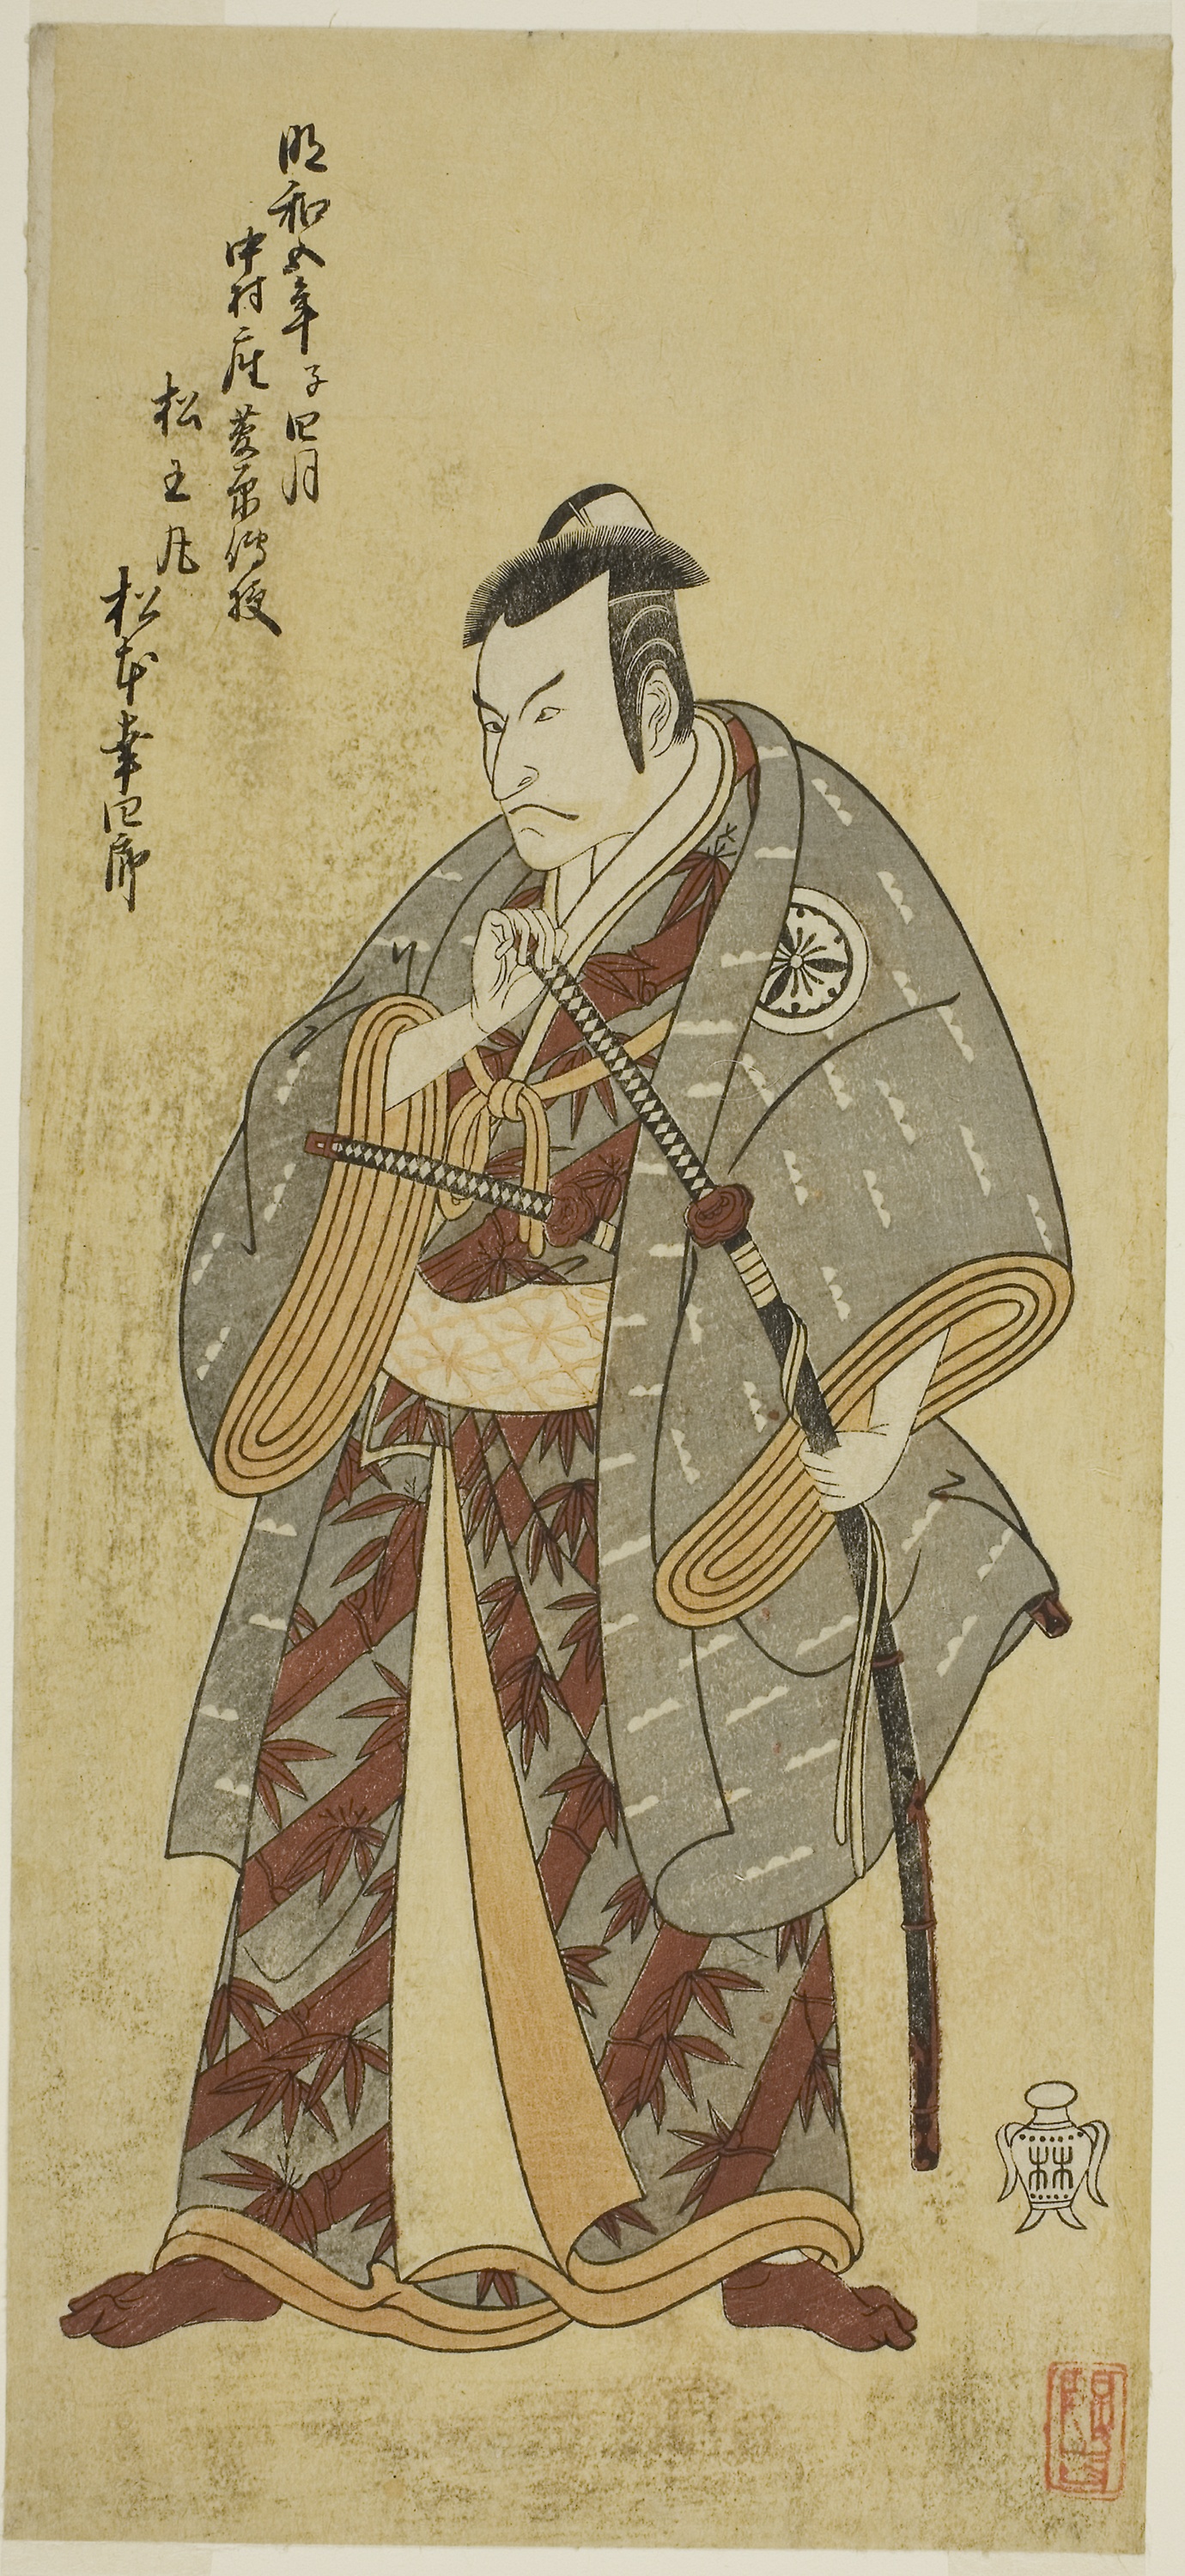
art, illustration, history, costume design, miniature, human behavior